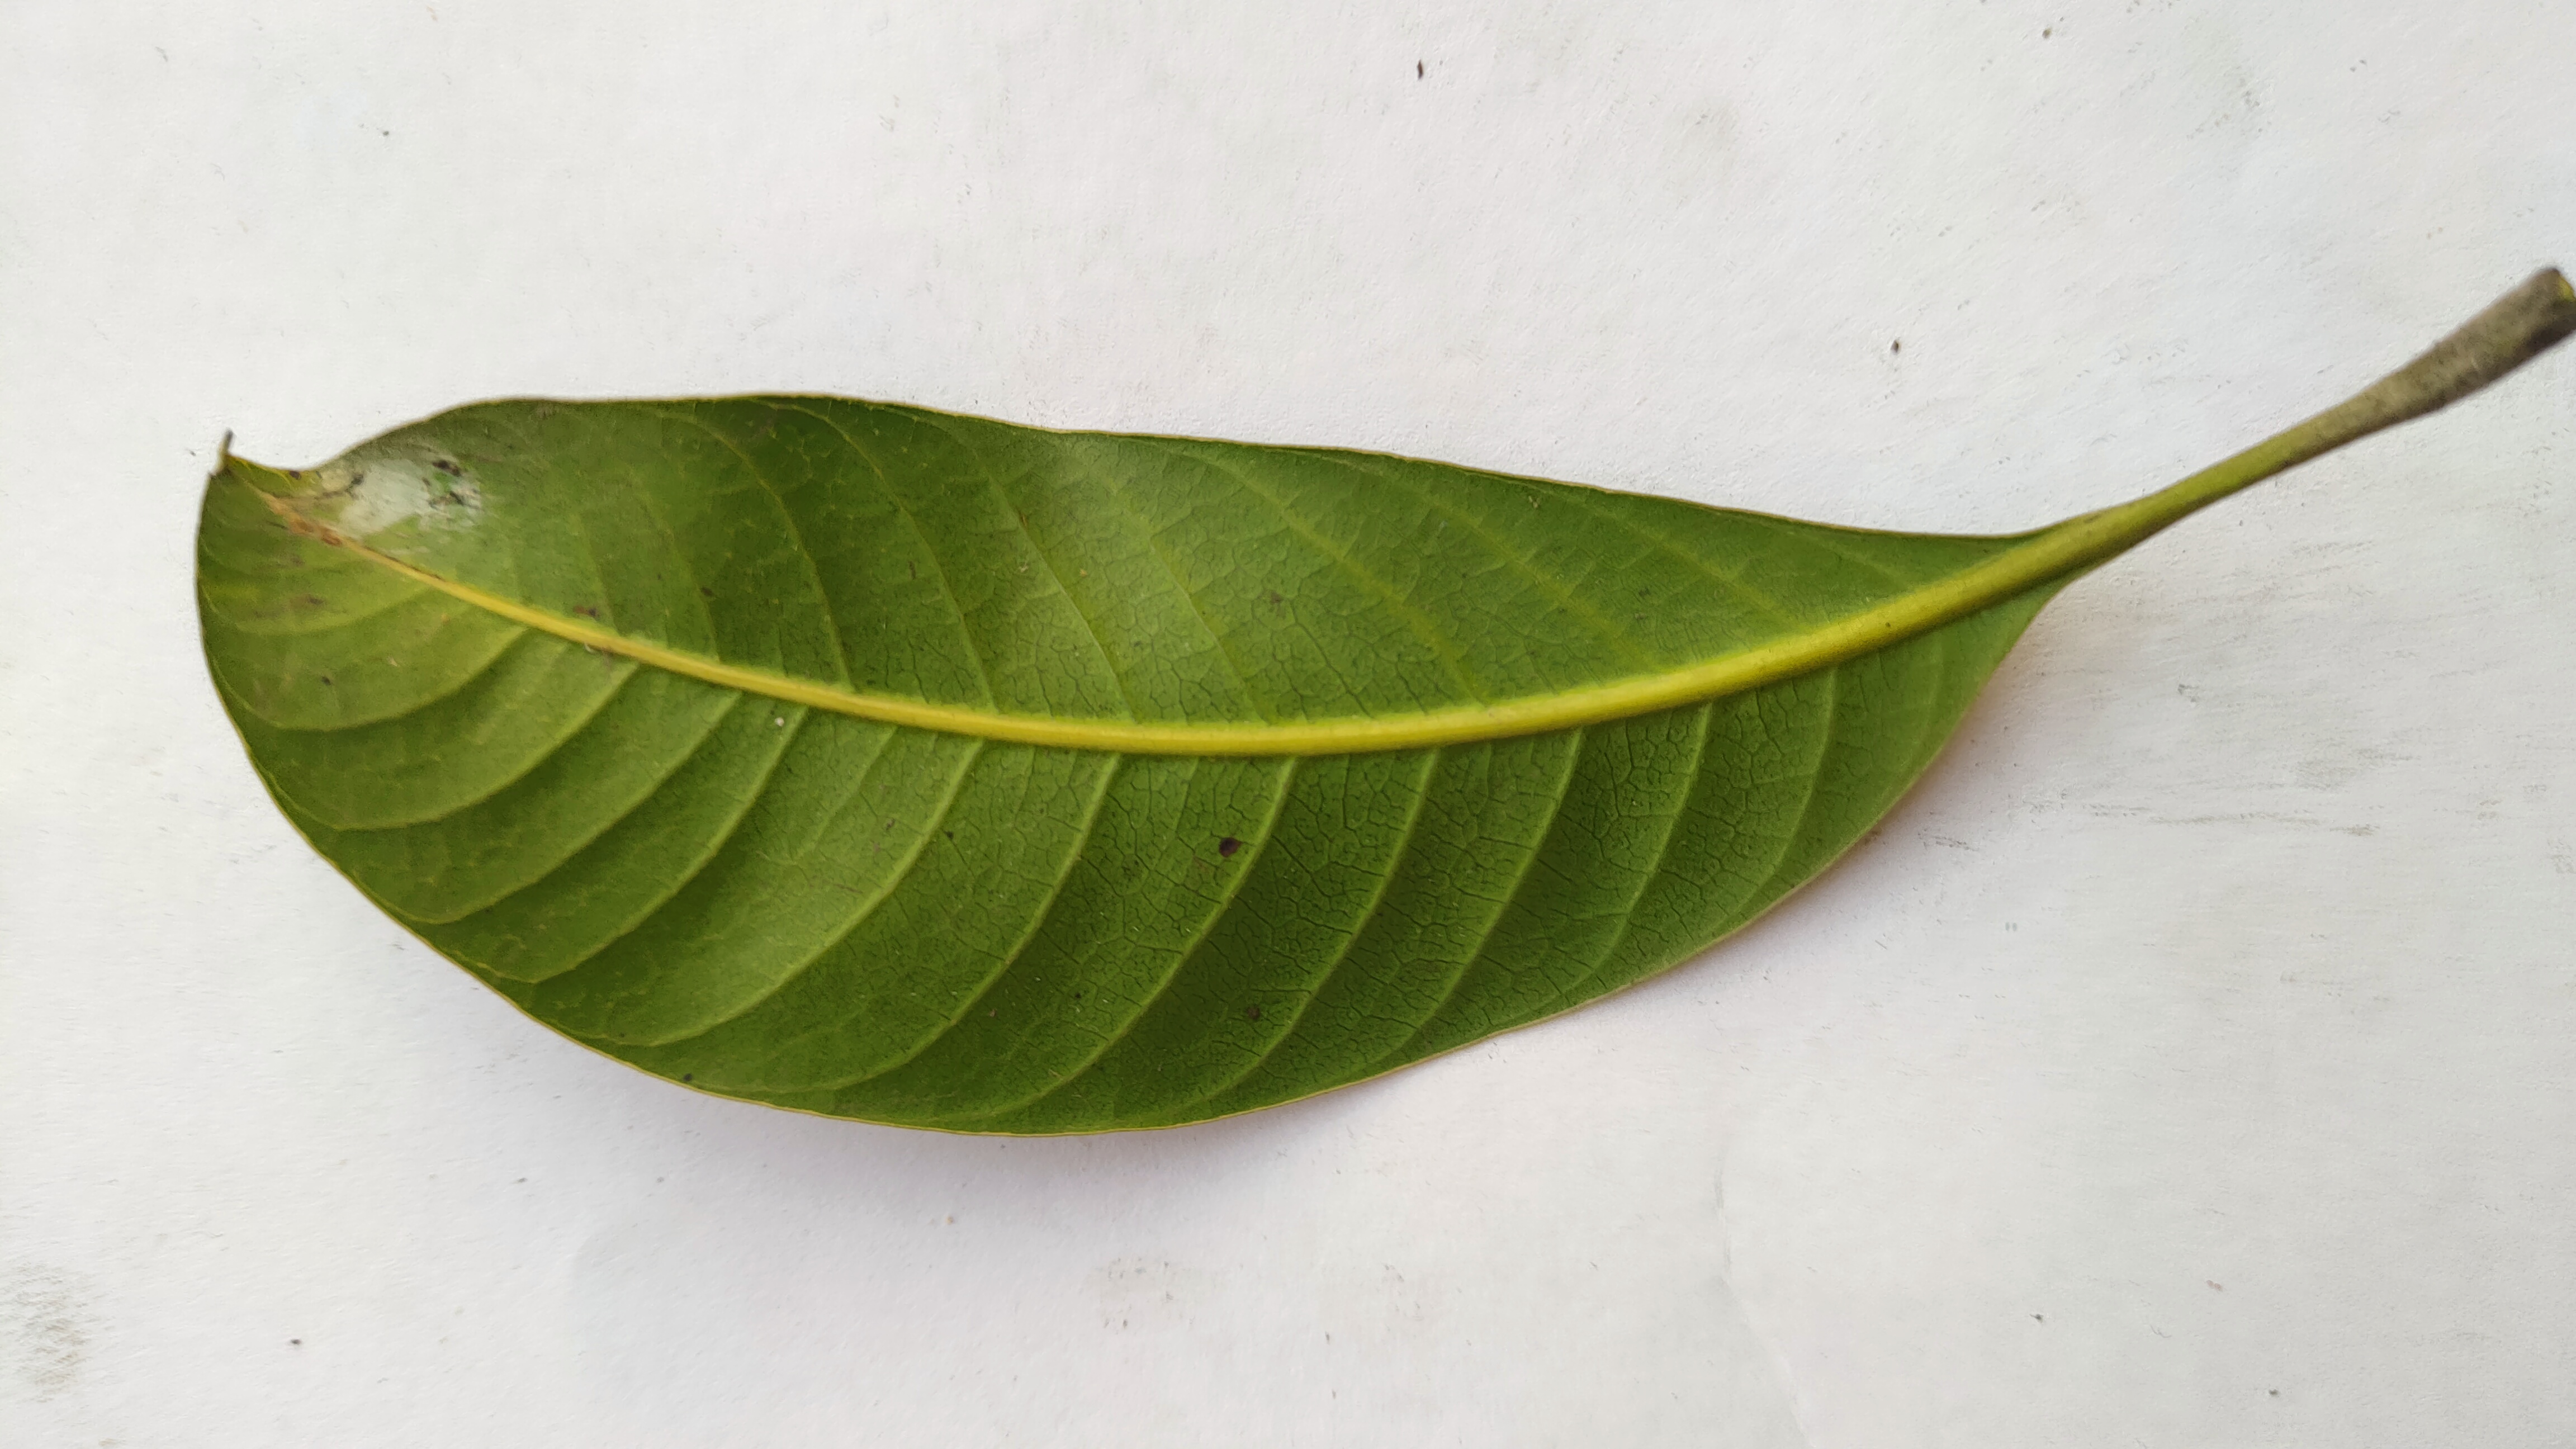
Leaf variety: Mango